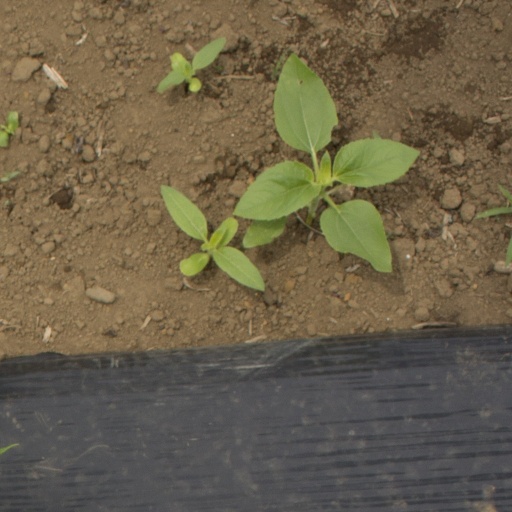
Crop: Jerusalem artichoke